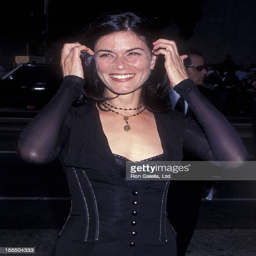
actor attends the world premiere